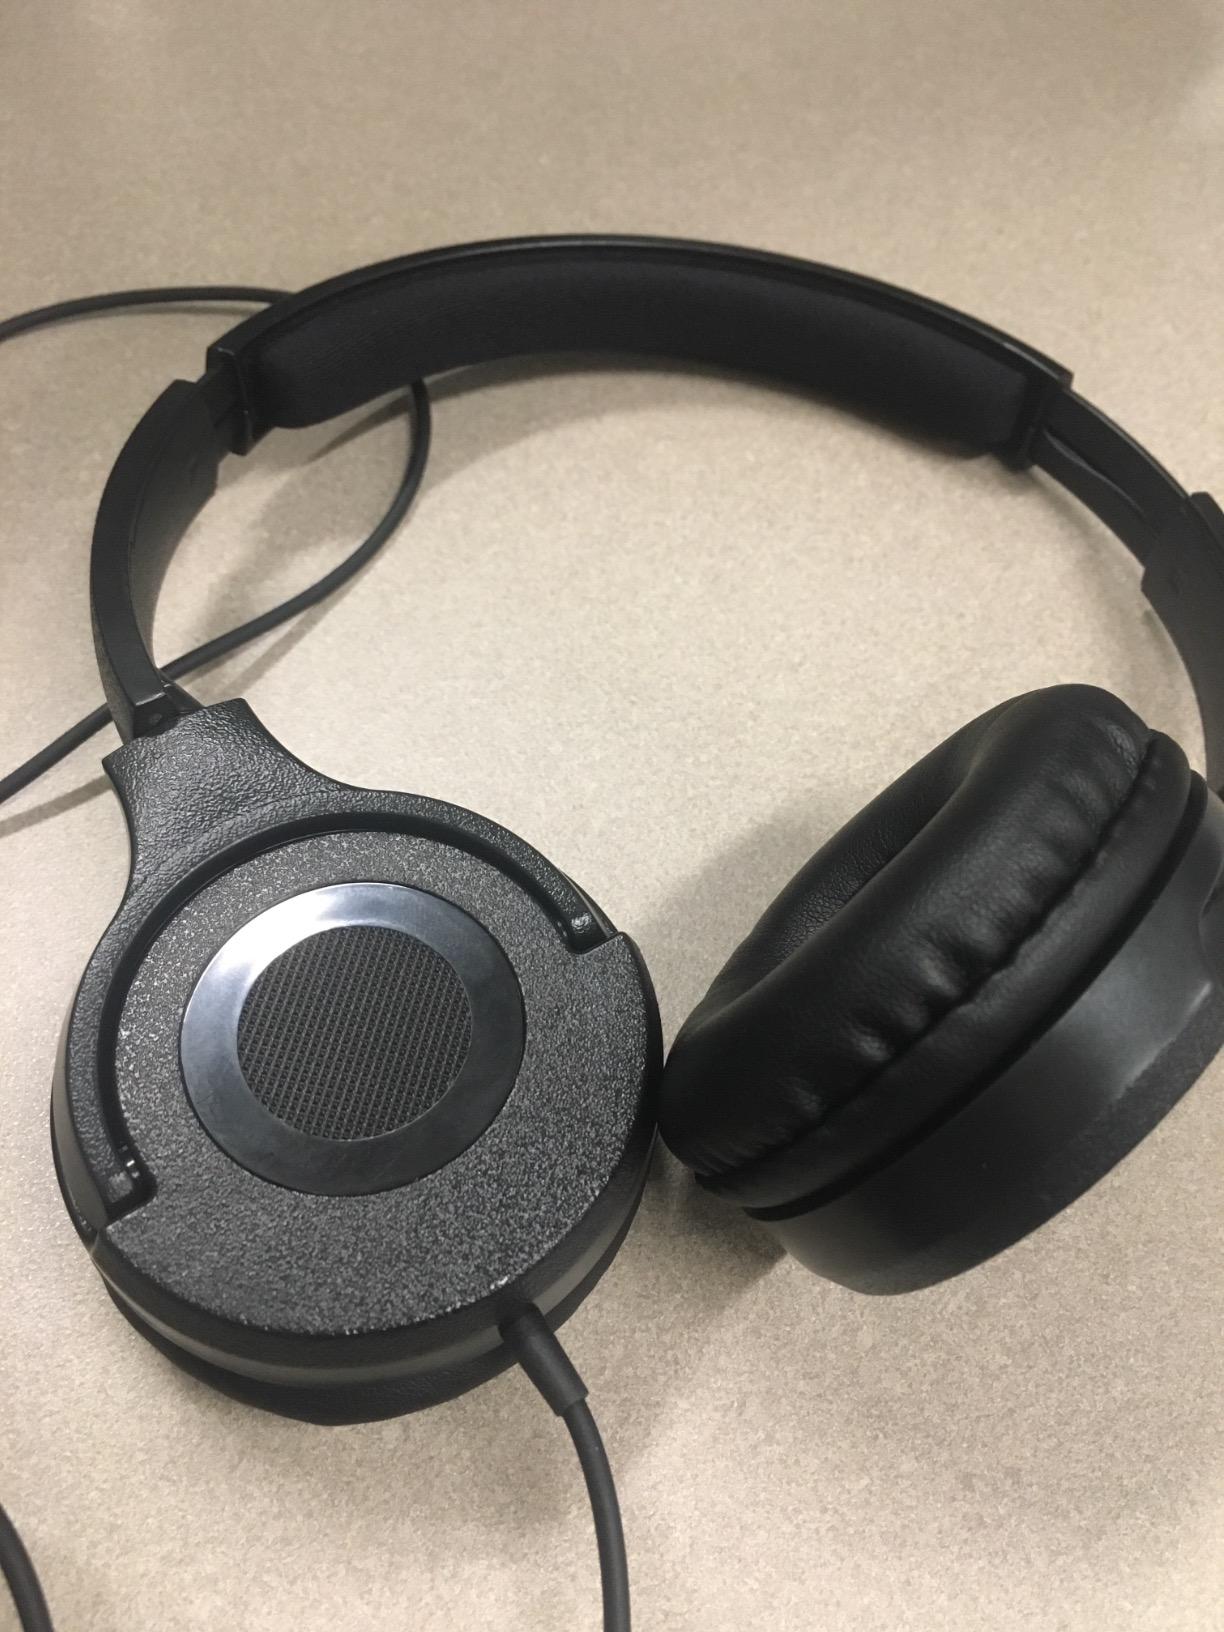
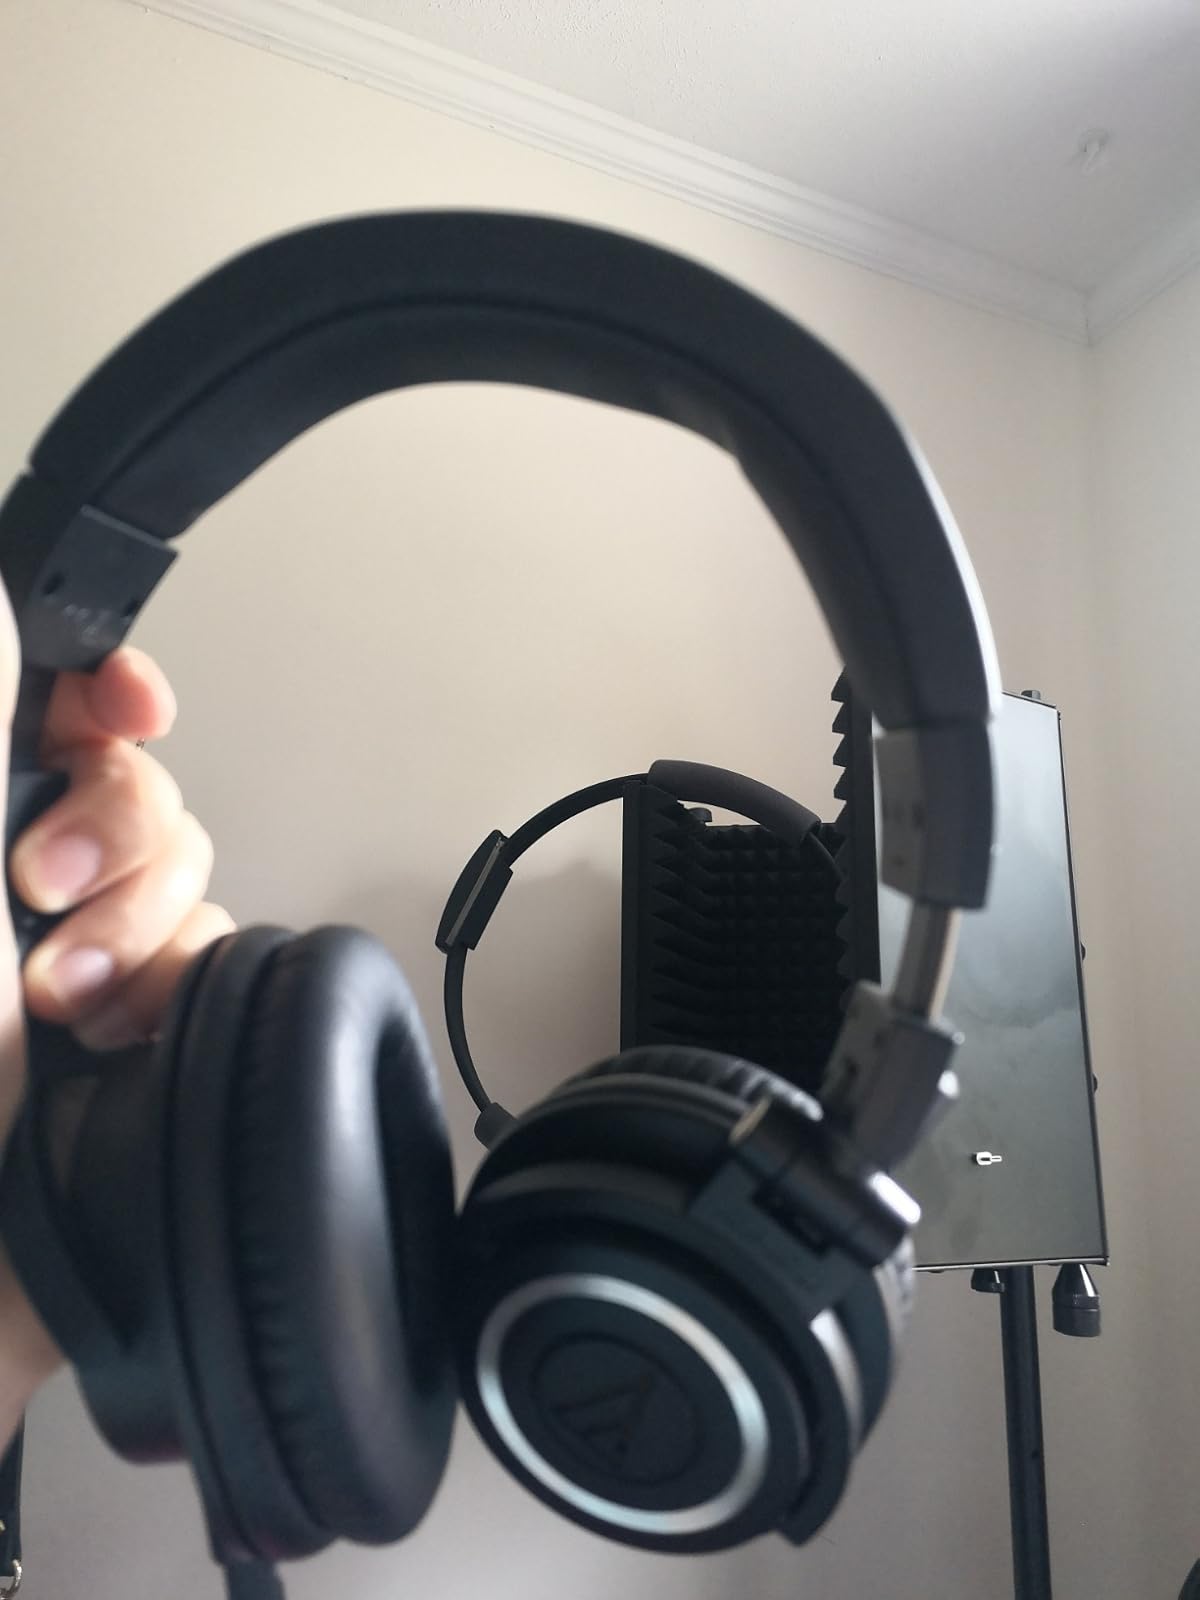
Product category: headphones
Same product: no